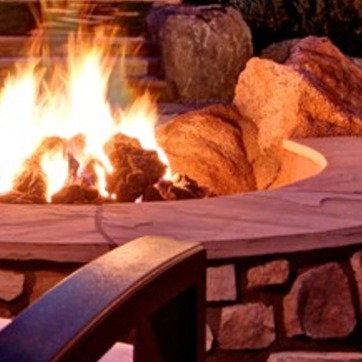
Material: other